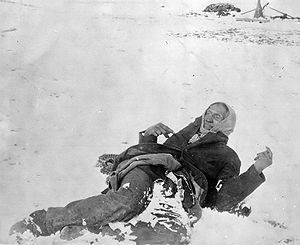
Åndedans / Jack Wilsons vision
Big Foot, en leder fra Miniconjoustammen, var en af dem, der blev dræbt i forbindelse med Wounded Knee massakren.
Åndedans er en religiøs vækkelsesbevægelse, der fik stor udbredelse i Nordamerikas oprindelige befolkning i slutningen af 19. århundrede. Den begyndte som en vækkelsesbevægelse blandt prærieindianerne omkring 1870, og kulminerede i 1890’erne, hvor den var en af årsagerne til den sidste indianerkrig og massakren ved Wounded Knee; her blev mindst 153 ubevæbnede medlemmer af lakotastammen dræbt af amerikanske soldater. Navnet kommer af bevægelsens centrale ritual, en runddans, som symboliserede de afdøde forfædres dans; tilhængerne mente, at de gennem deltagelsen i i den rituelle dans ville blive forenet med ånderne.